University of Canberra

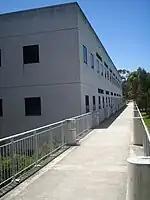
Building 11, Walkway connecting the refectory with the gym

The foundation stone was unveiled by Prime Minister John Gorton on 28 October 1968. The stone is displayed near Building 1 on the Bruce campus. The inscription reads: